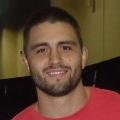
Age: 27